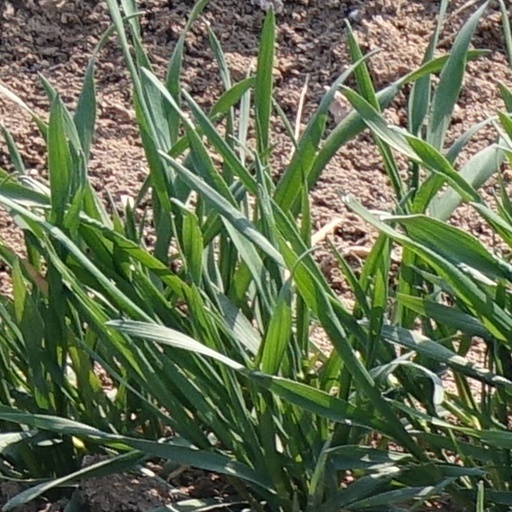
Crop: wheat